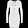
Label: Dress